FlyNonstop

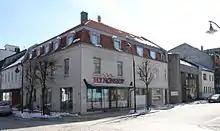
FlyNonstop's headquarters in December 2012

Hennig-Olsen announced the airline on 16 October 2012. He stated that the company needed a passenger load factor of sixty-five percent to break even. Operations commenced on 25 April 2013 with eight destinations. The background for the establishment was the opportunity to serve direct flights out of Kjevik. The airport, which has a catchment area of 300,000 people in Agder, was amongst the busiest in the country with a limited international services. International services were at the time limited to Amsterdam and Copenhagen. Hennig-Olsen hoped to provide a comparable service to that of other airports centered in regional centers. People living in Agder were therefore forced to use Stavanger Airport, Sola; Sandefjord Airport, Torp or Oslo Airport, Gardermoen for most international flights.